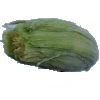
Label: Corn Husk 1